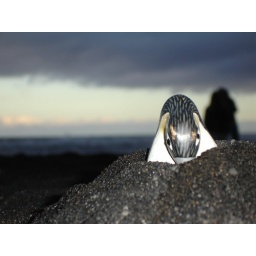
Pee Wee almost over his head in black sand